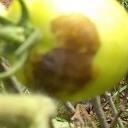
Crop: Tomato
Condition: tomato-late-blight-d